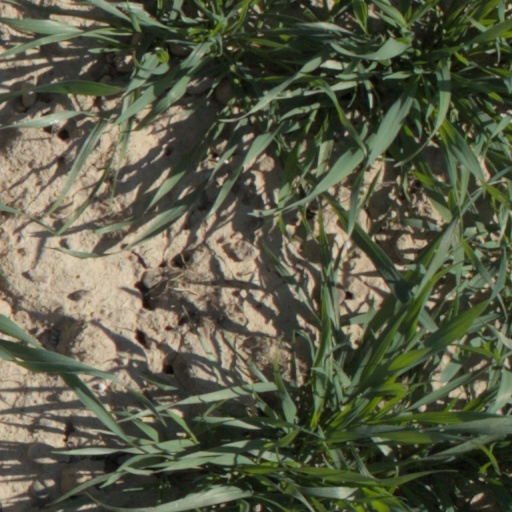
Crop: wheat